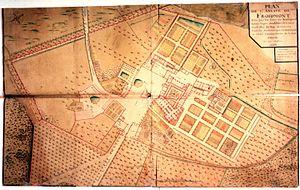
Plan de l'abbaye de Froidmont à Hermes (Oise). Fait par les soins de Monseigneur Loüis Jaque daudibert de Lussan, conseiller du Roy en touts ces conseils, Archevêque de Bordeaux et Abbé Commandataire de la ditte Abbaye.
L'abbaye de Froidmont est une ancienne abbaye cistercienne située au bord de la forêt de Hez-Froidmont près de Froidmont et Hermes dans l'Oise. L'ensemble des bâtiments religieux ont été détruits à la Révolution. L'ensemble constitué des bergeries, du porche et du mur d'enceinte fait l’objet d’une inscription au titre des monuments historiques depuis le 27 décembre 1988. La grange fait l’objet d’un classement au titre des monuments historiques depuis le 4 décembre 1995.